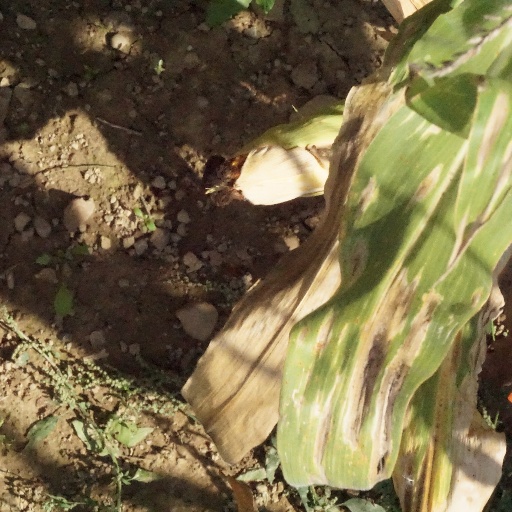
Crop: maize; corn